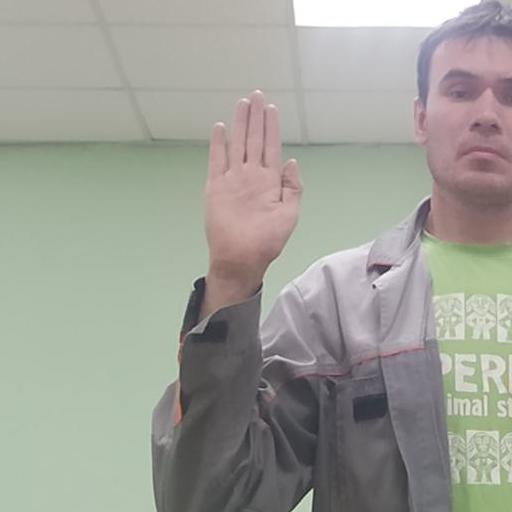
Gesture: stop